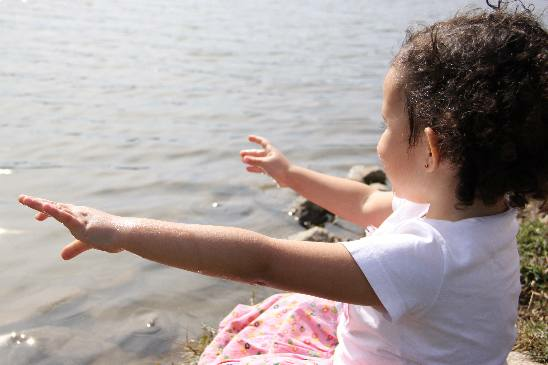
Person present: Yes